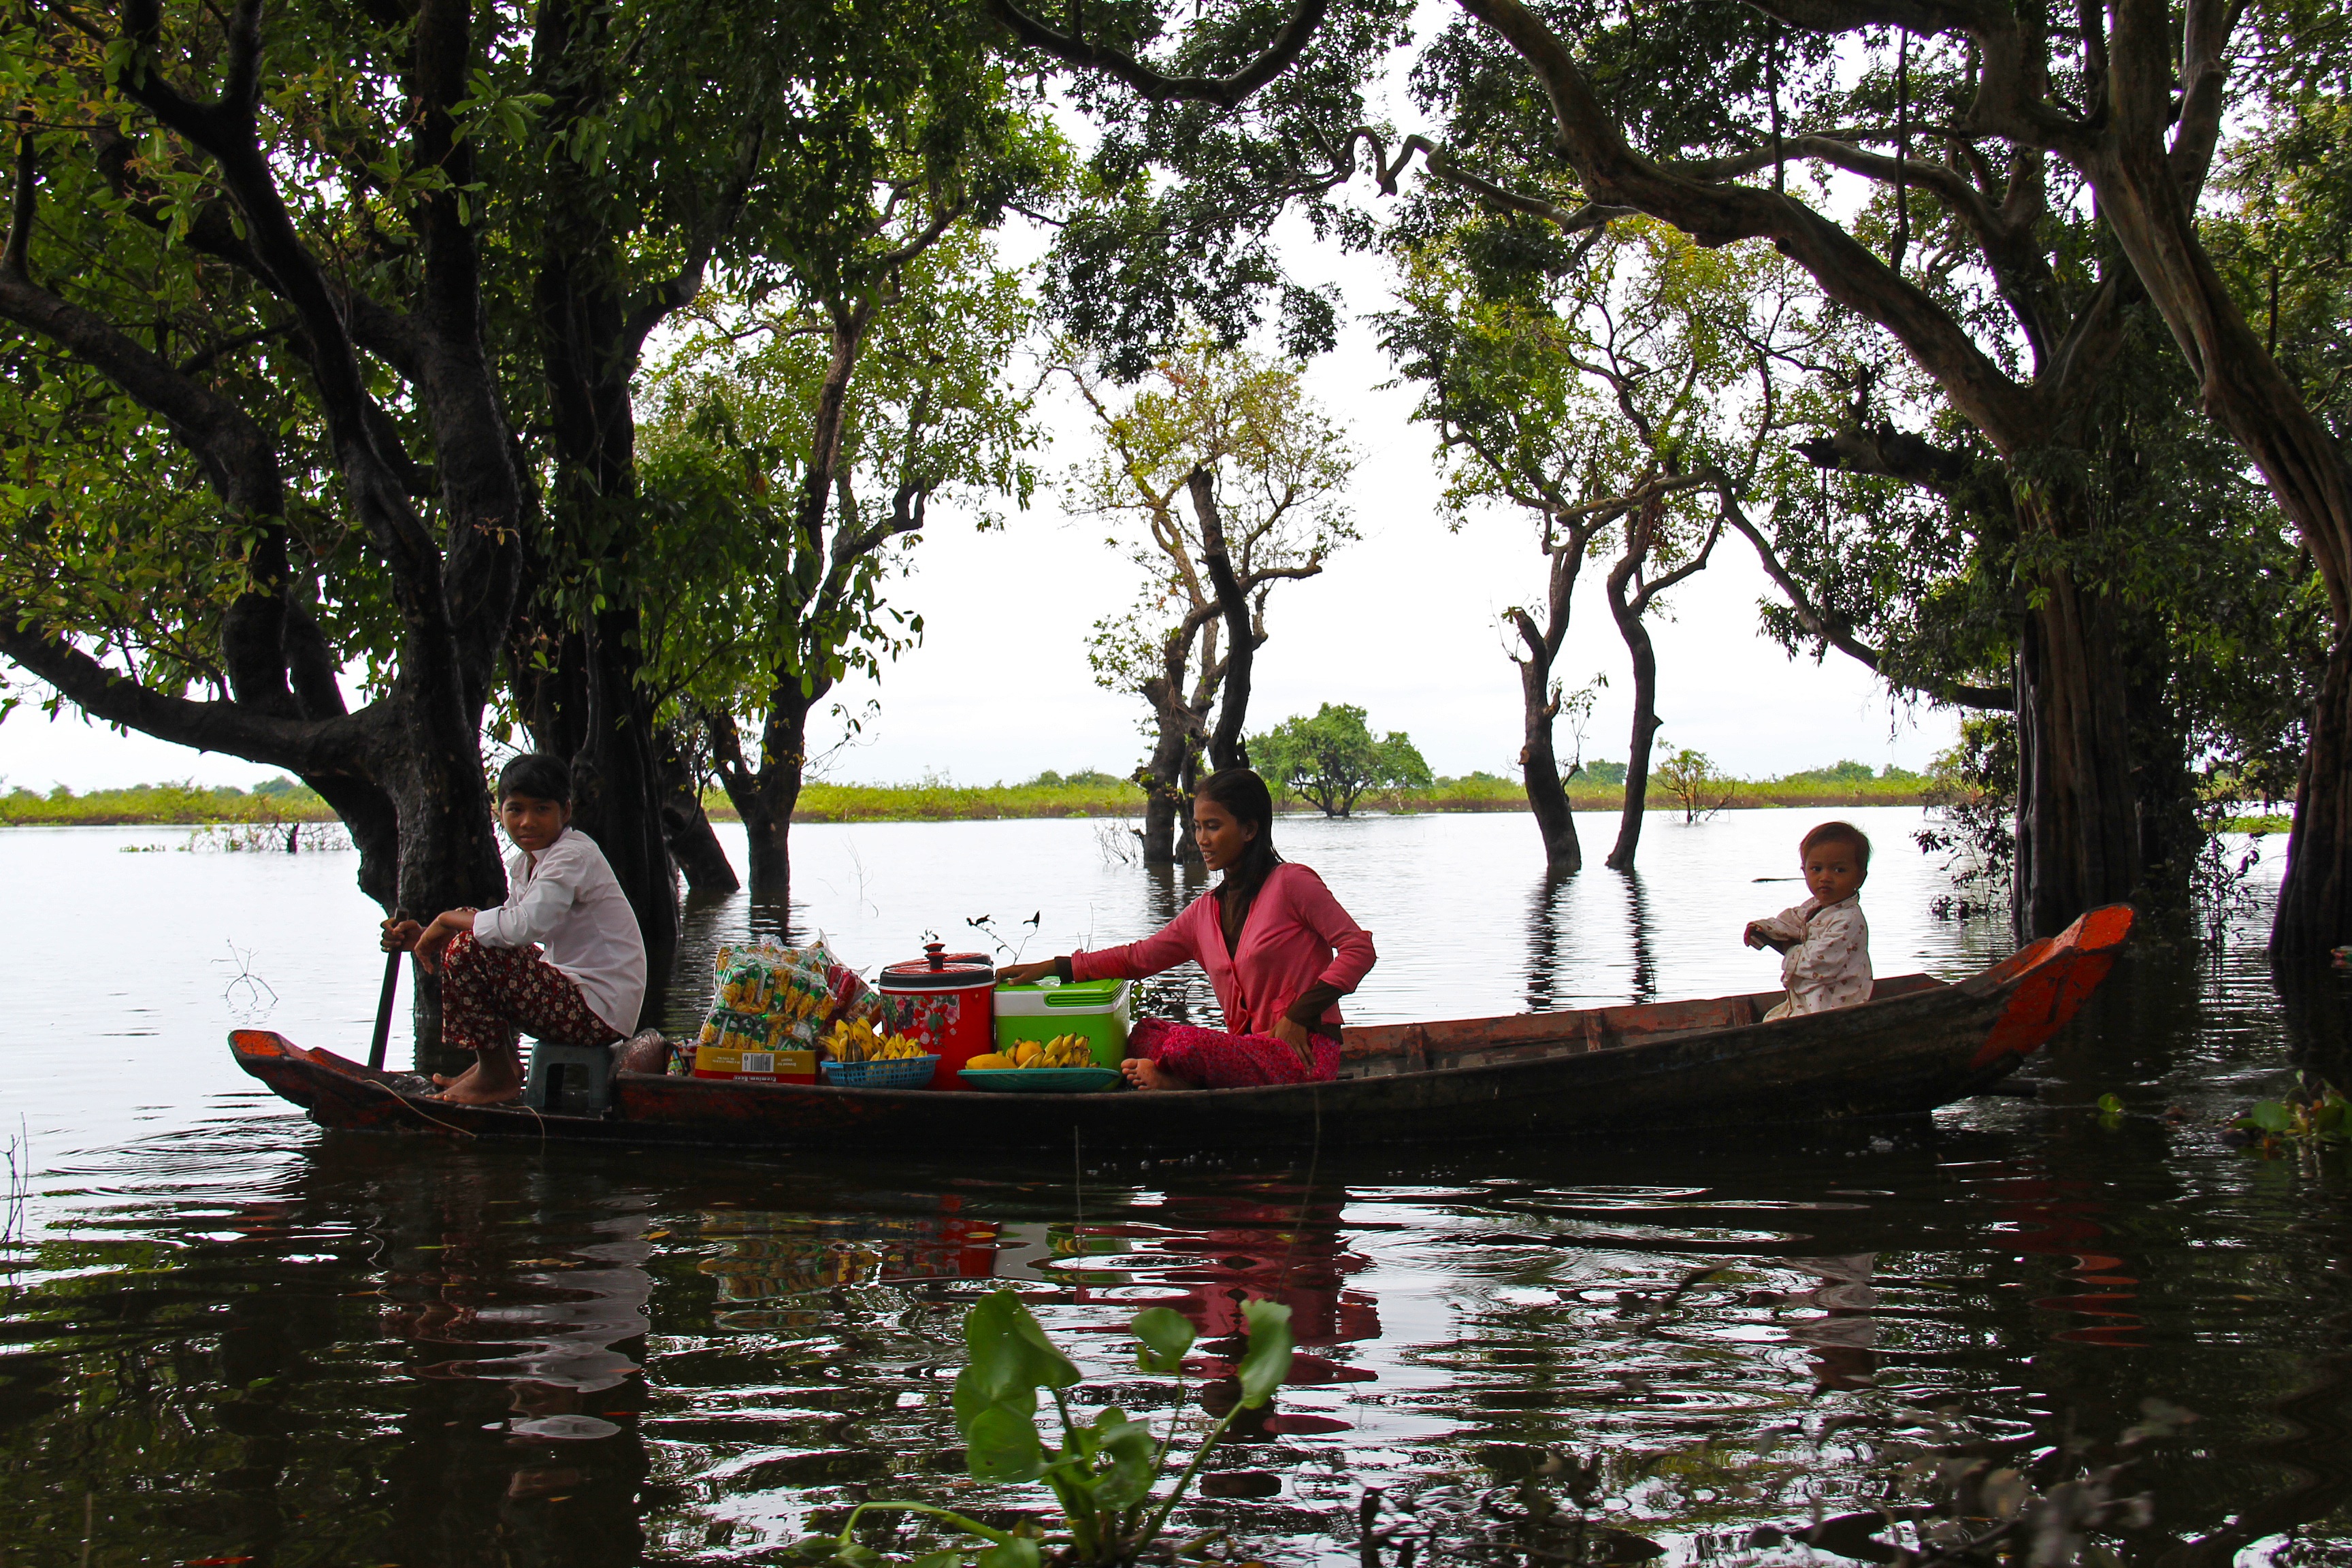
water, forest, boat, river, travel, canoe, green, vendor, vehicle, tropical, asia, floating, season, waterway, trees, tour, tourists, boating, cambodia, beautiful, mangrove, local, watercraft, flooded, siem reap, villages, floating forest, kompong phluk, kompong, mangrove forest, watercraft rowing, bayou